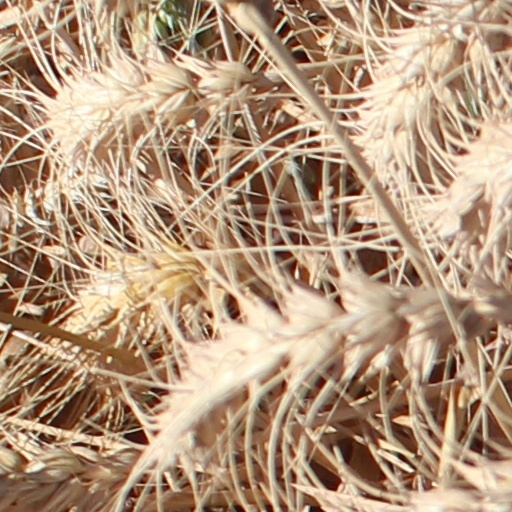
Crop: wheat